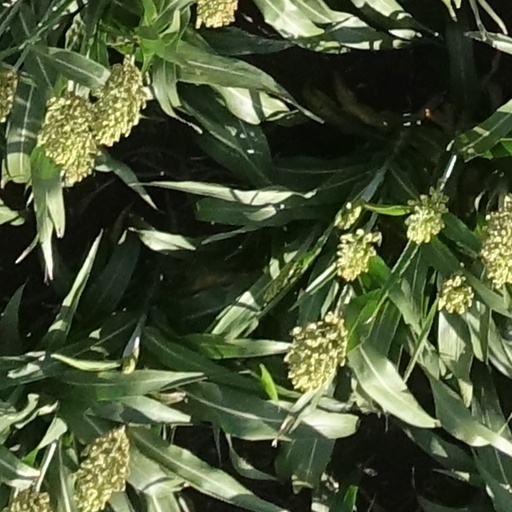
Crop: sorghum